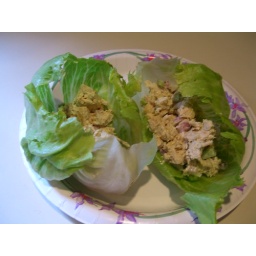
homemade chicken salad, wrapped up in a tasty sleeping bag of lettuce.